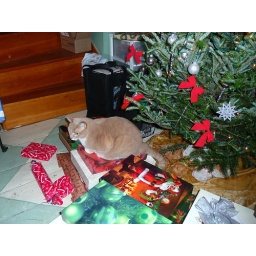
The cat under our tree